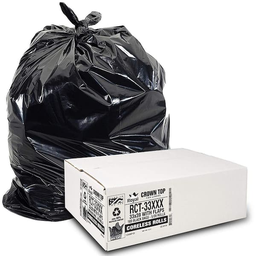
Label: plastic